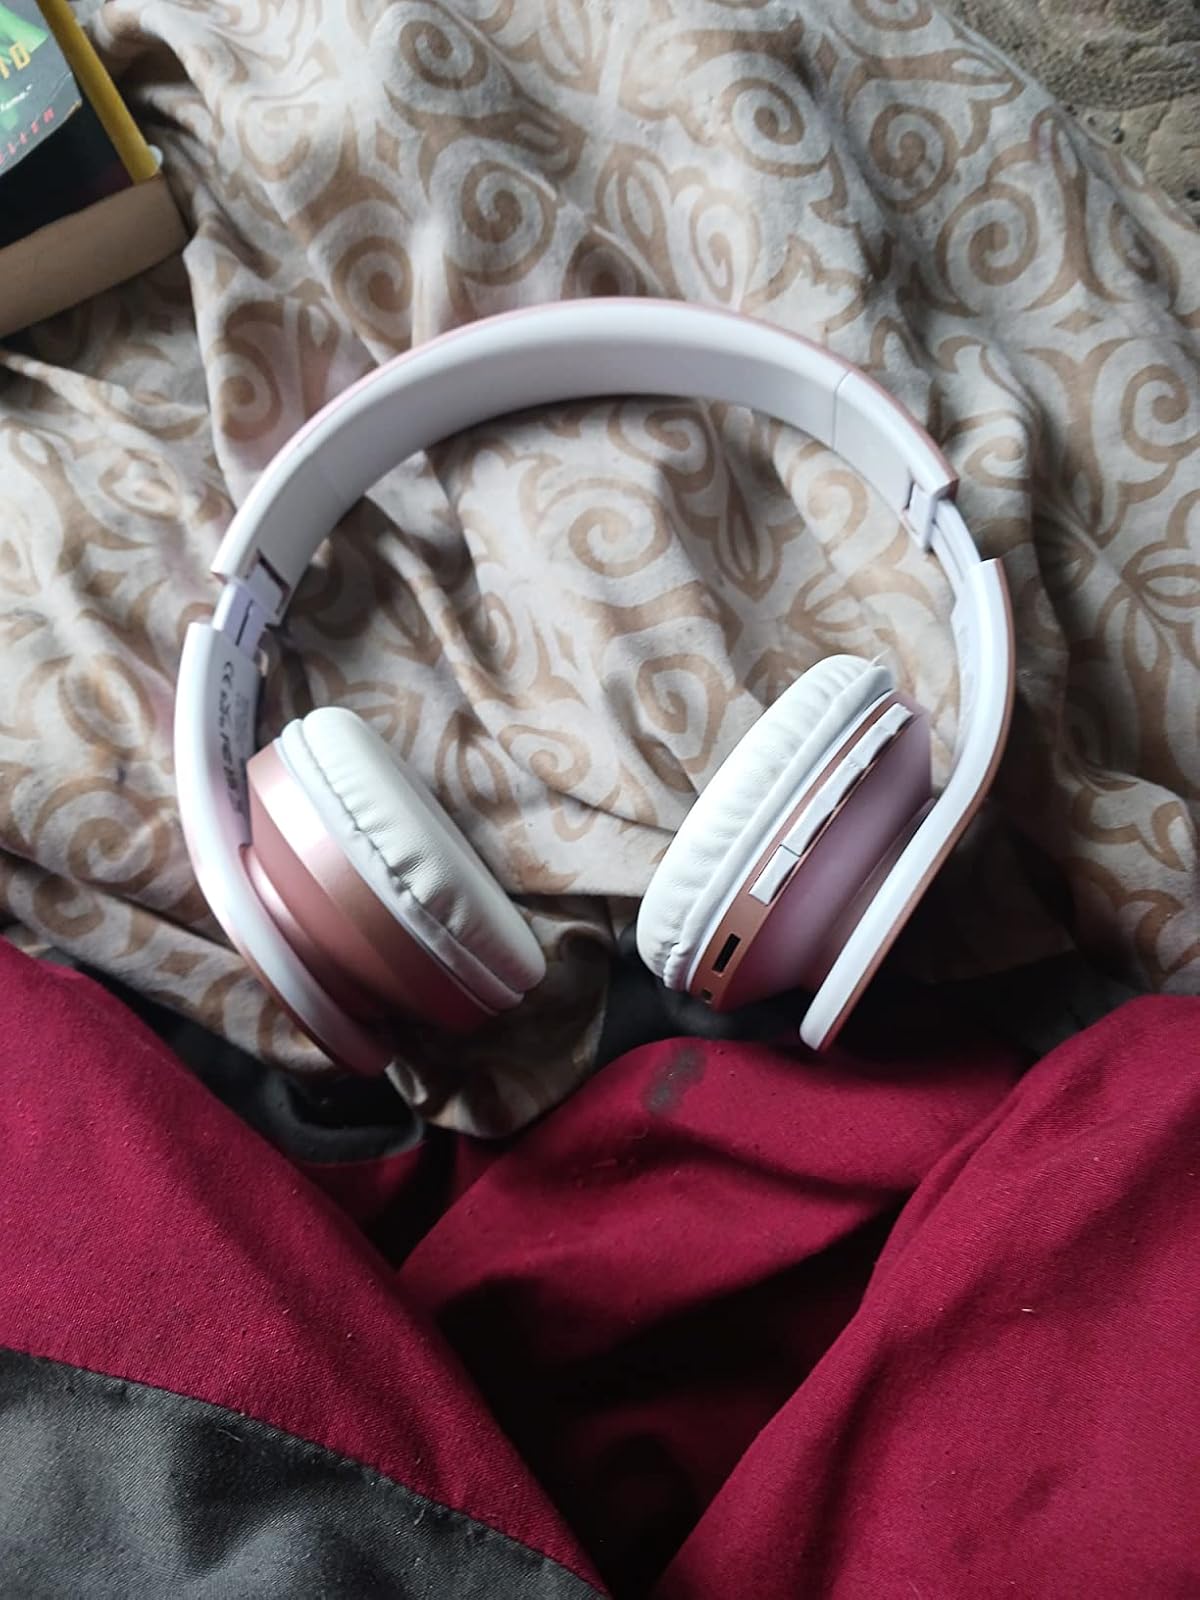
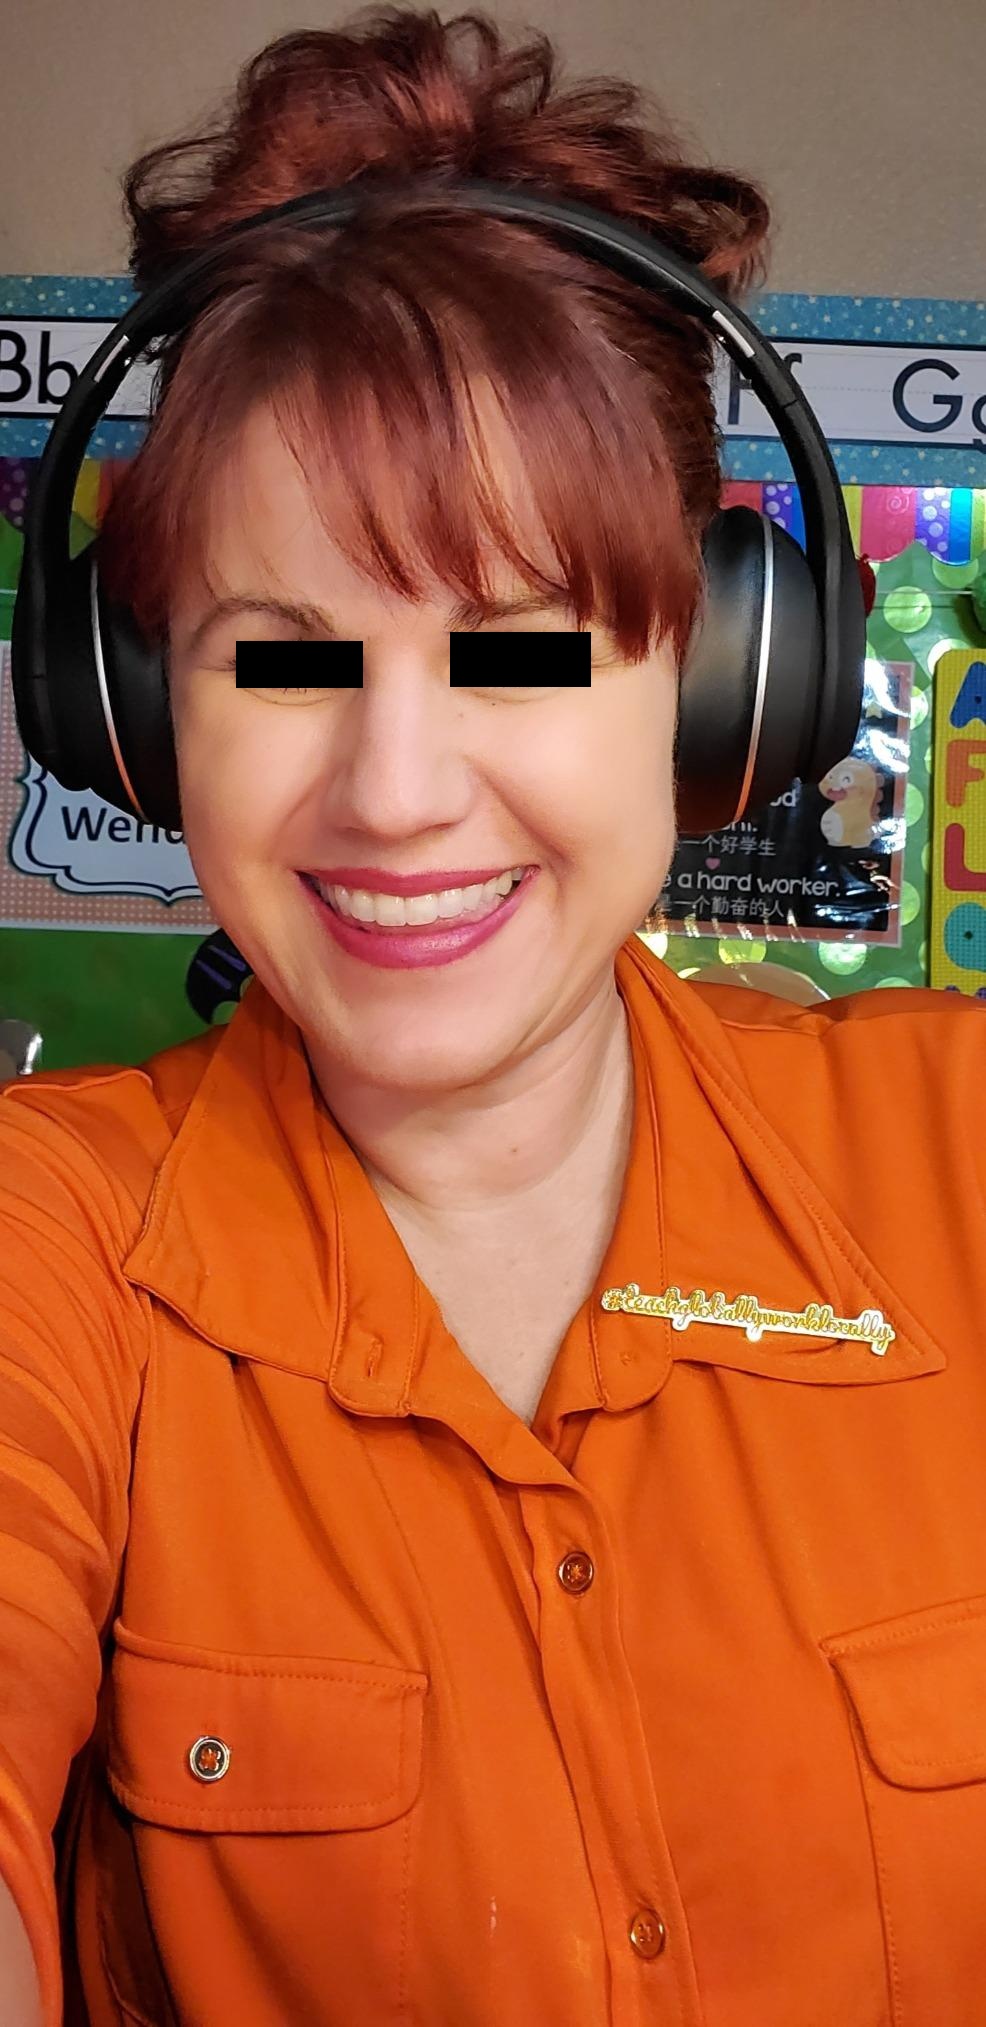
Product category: headphones
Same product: no